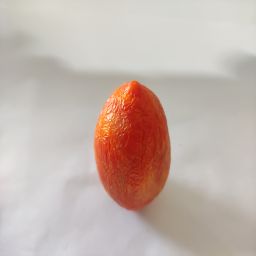
Crop: Tomato
Quality: Old